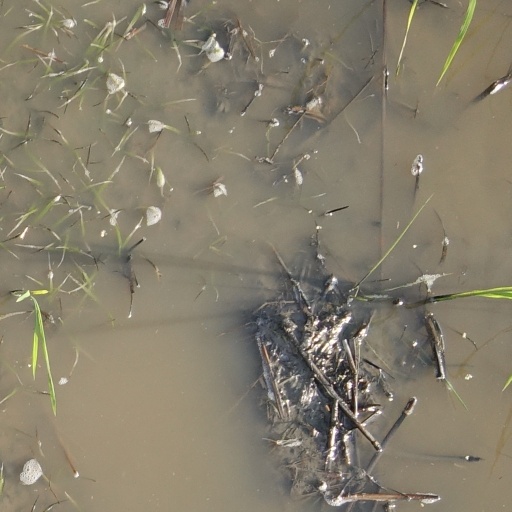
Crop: rice